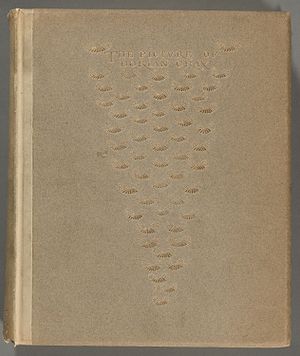
Billedet af Dorian Gray
The Picture of Dorian Gray, 1891
Billedet af Dorian Gray er en roman af den irske dramatiker, digter og forfatter Oscar Wilde.